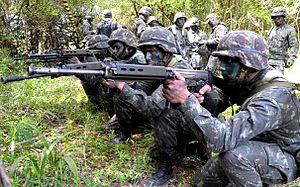
Le FN FAL est un fusil semi-automatique de calibre 7,62 OTAN de conception belge fabriqué par la FN Herstal.